Saint-Michel-des-Saints/Lac Kaiagamac Water Aerodrome

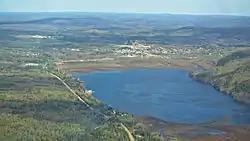
Aerial view of St-Michel-des-Saints

Saint-Michel-des-Saints/Lac Kaiagamac Water Aerodrome is located on Lac Kaiagamac, south southeast of Saint-Michel-des-Saints, Quebec, Canada.